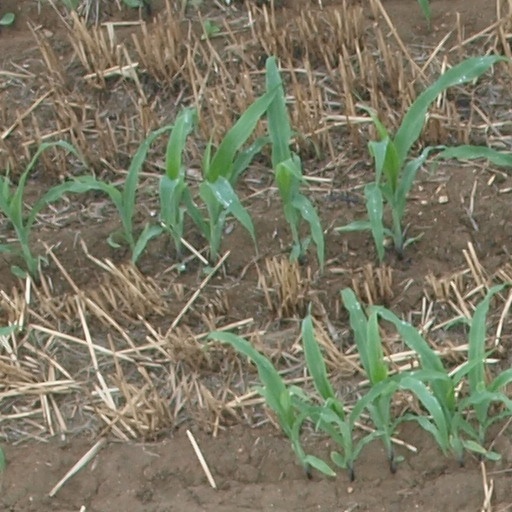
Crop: maize; corn